Aki Shimazaki

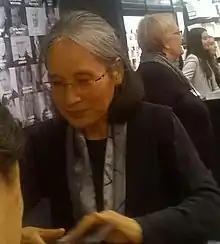
Aki Shimazaki

Aki Shimazaki (born 1954 in Gifu, Japan) is a Canadian novelist and translator. She moved to Canada in 1981, living in Vancouver and Toronto. Since 1991 she has lived in Montreal, where she teaches Japanese and publishes her novels in French.